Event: Nepal Earthquake
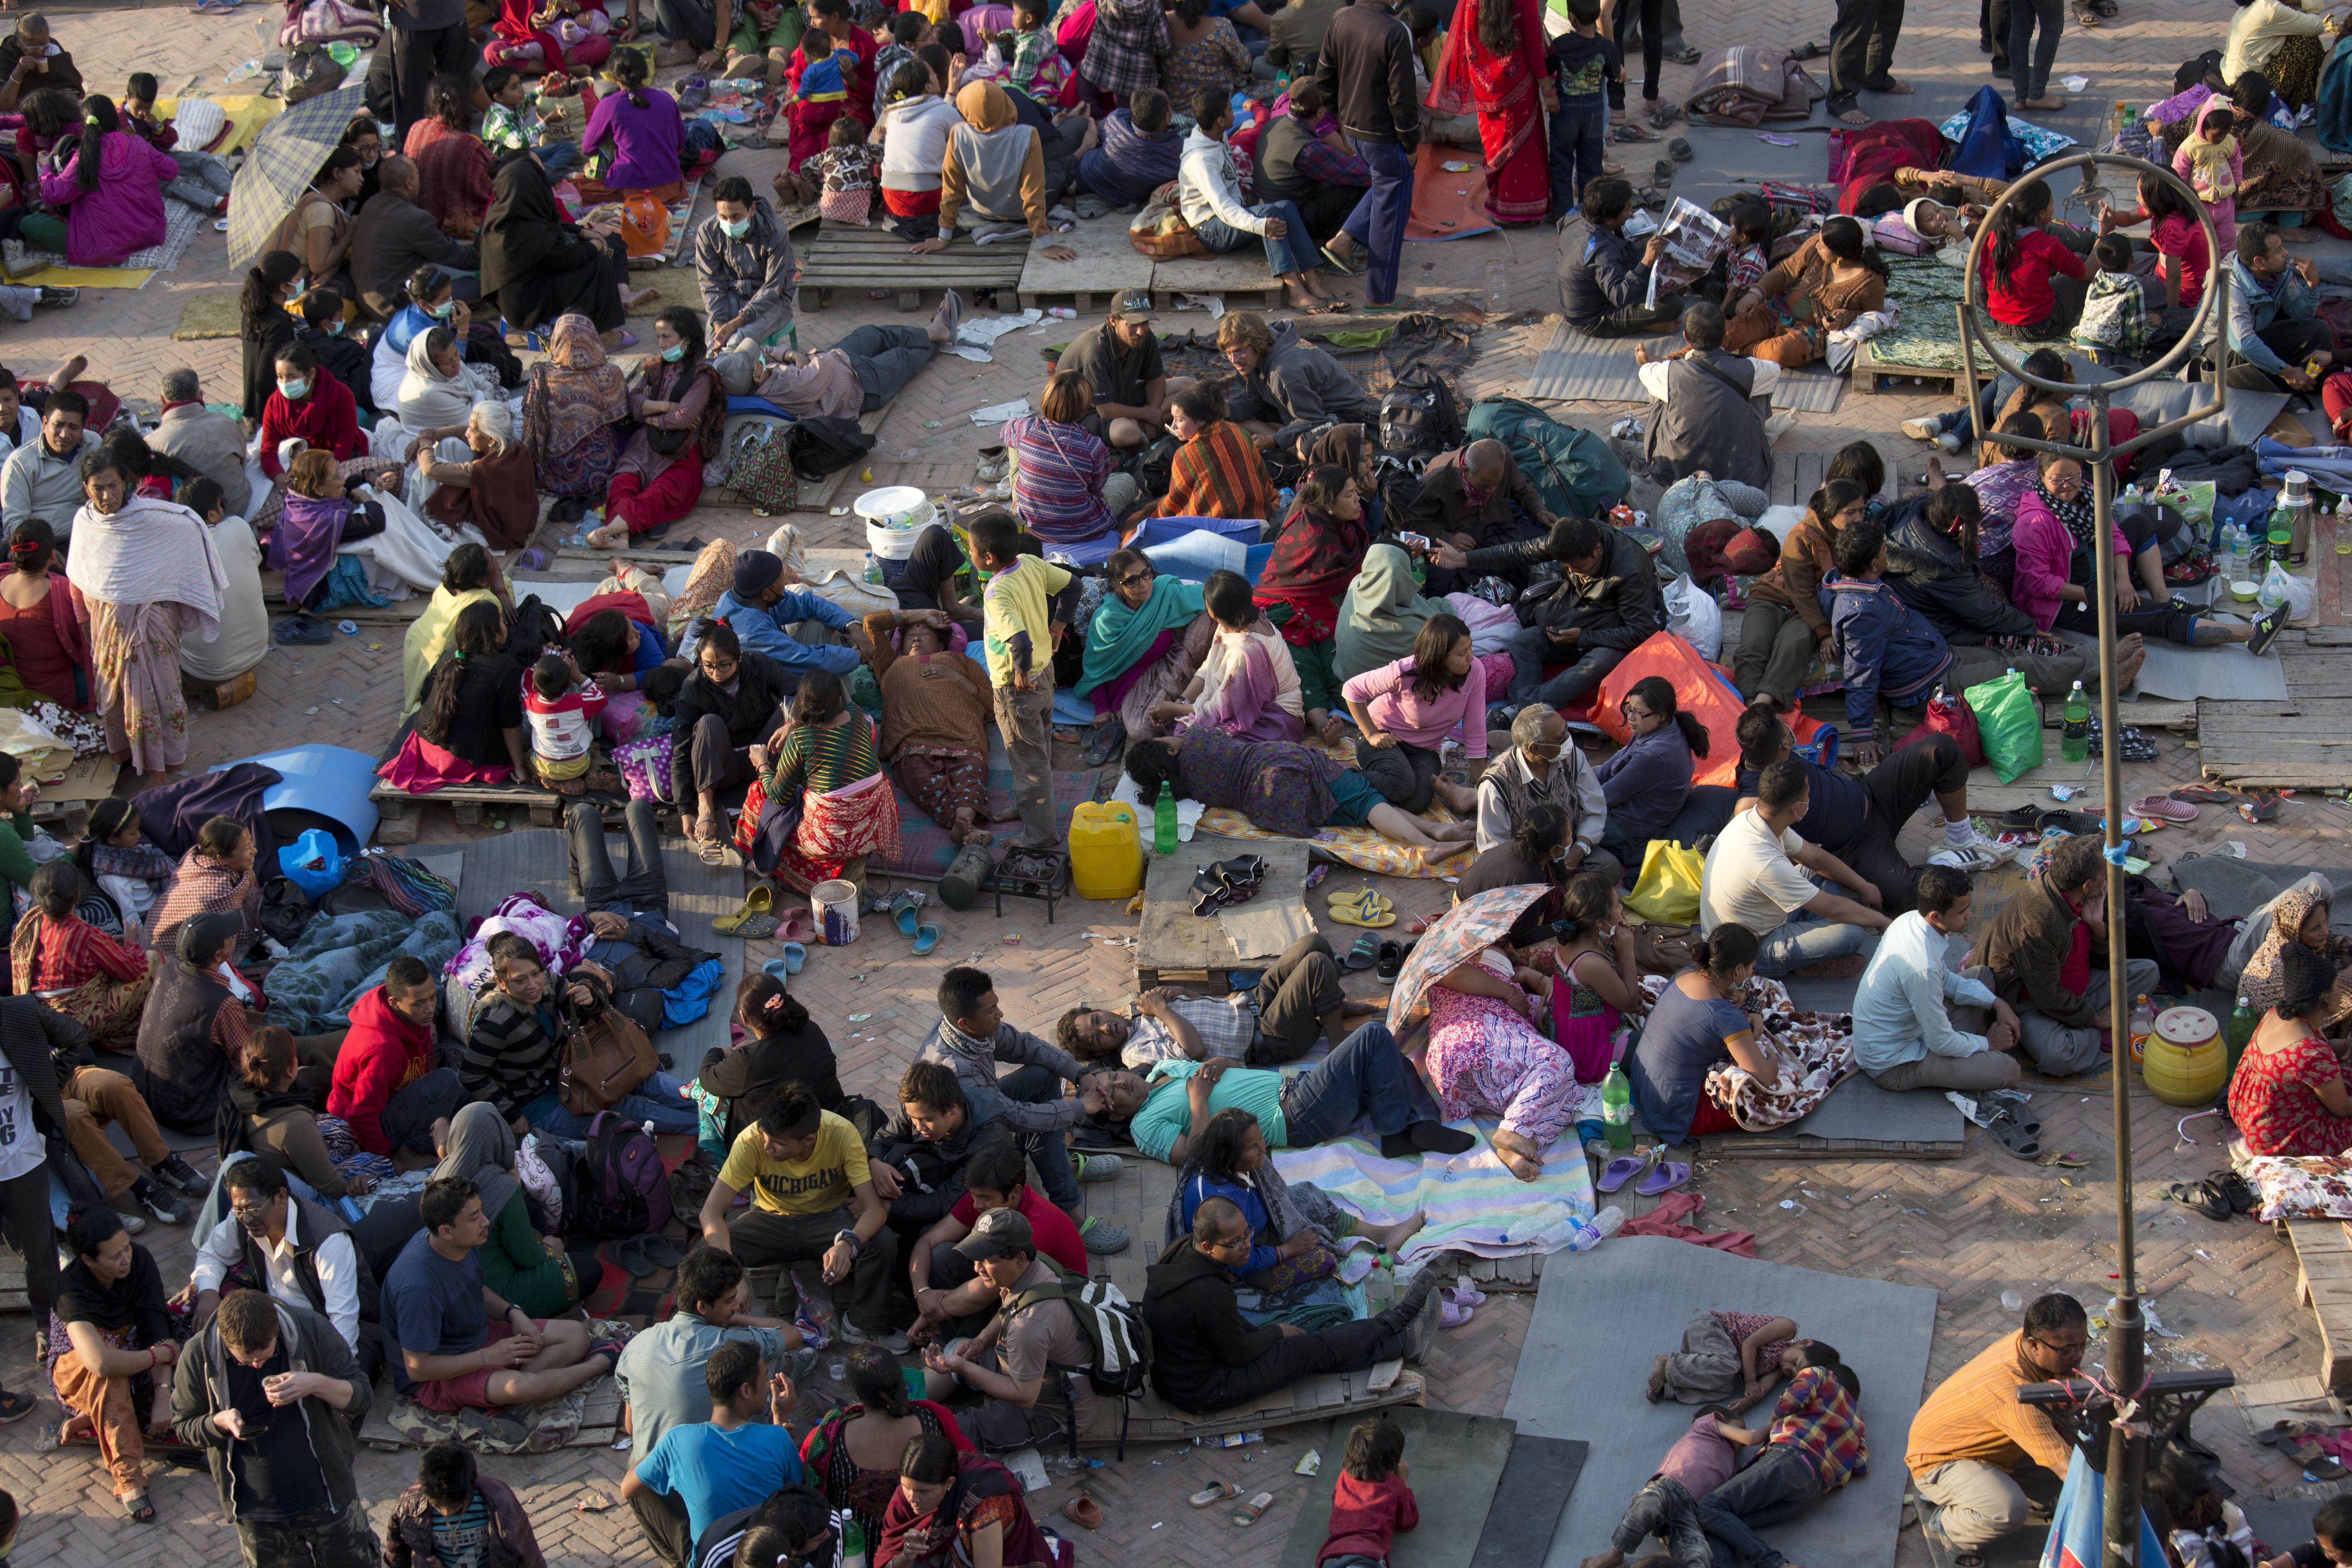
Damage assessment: no_damage